Synchronization

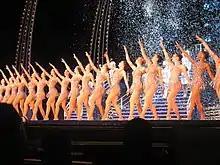
Synchronized dancers

Synchronization is the coordination of events to operate a system in unison. For example, the conductor of an orchestra keeps the orchestra synchronized or "in time". Systems that operate with all parts in synchrony are said to be synchronous or "in sync"—and those that are not are "asynchronous".